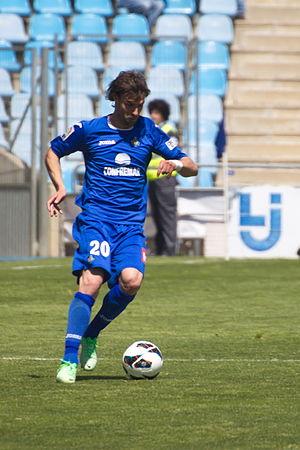
Juan Valera Espín est un footballeur espagnol né le 21 décembre 1984 à Murcie. Il mesure 1,84 m pour 70 kg et évolue au poste de milieu de terrain.